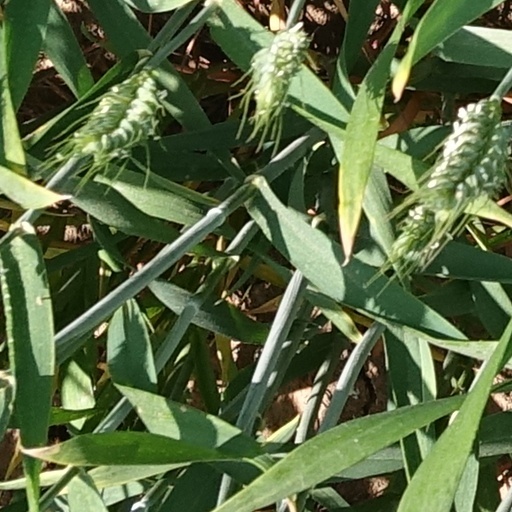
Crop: wheat